Least sandpiper

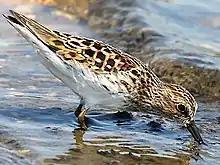
Foraging

This species has yellow-green legs and a short, thin, dark bill. Breeding adults are brown with dark brown streaks on top and white underneath. They have a light line above the eye and a dark crown. In winter, Least sandpipers are grey above. The juveniles are brightly patterned above with rufous coloration and white mantle stripes.